Jewish holidays

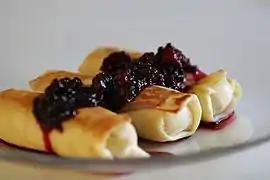
Cheese blintzes, a traditional food on Shavuot

"Shavuot", the Feast of Weeks, is one of the three pilgrimage festivals ("Shalosh regalim") ordained in the Torah. Different from other biblical holidays, the date for Shavuot is not explicitly fixed in the Torah. Instead, it is observed on the day following the 49th and final day in the counting of the Omer. In the current era of the fixed Jewish calendar, this puts the date of Shavuot as 6 Sivan. In Israel and in Reform Judaism, it is a one-day holiday; elsewhere, it is a two-day holiday extending through 7 Sivan.